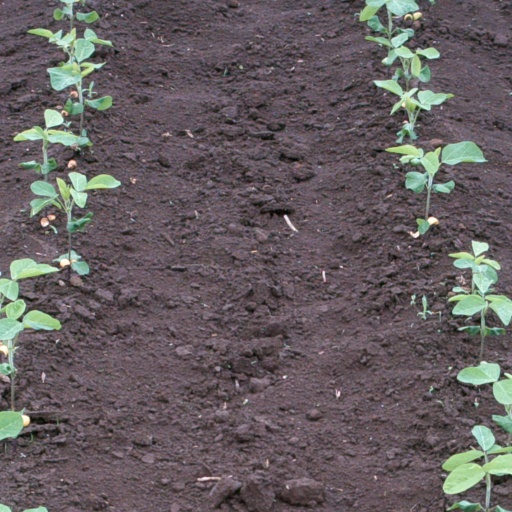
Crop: soybean